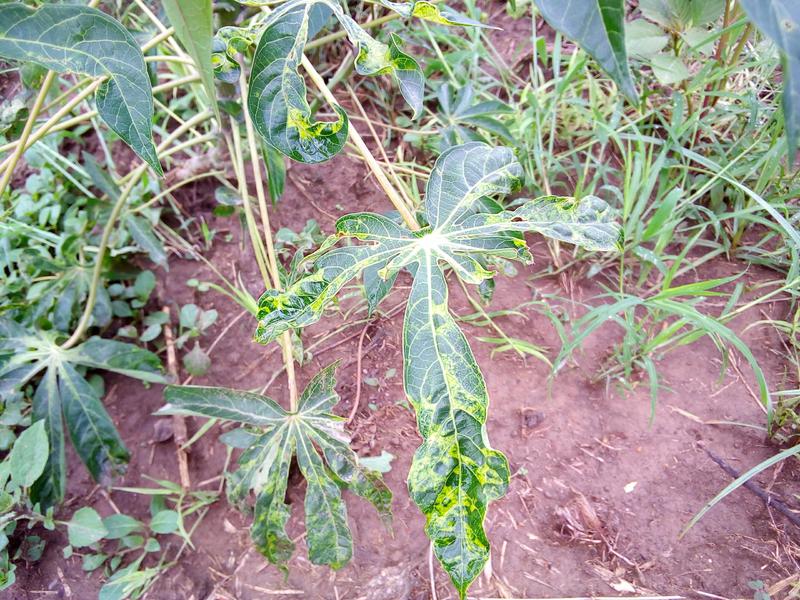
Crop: cassava
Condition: mosaic_disease